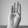
ASL letter: B